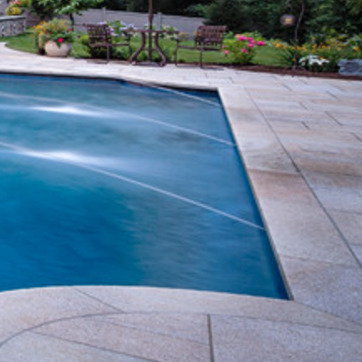
Material: water